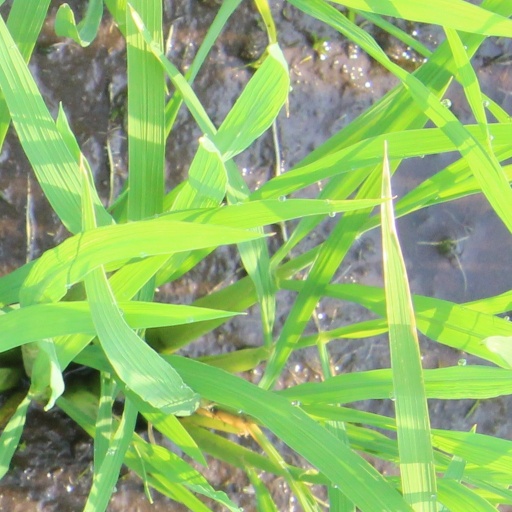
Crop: rice